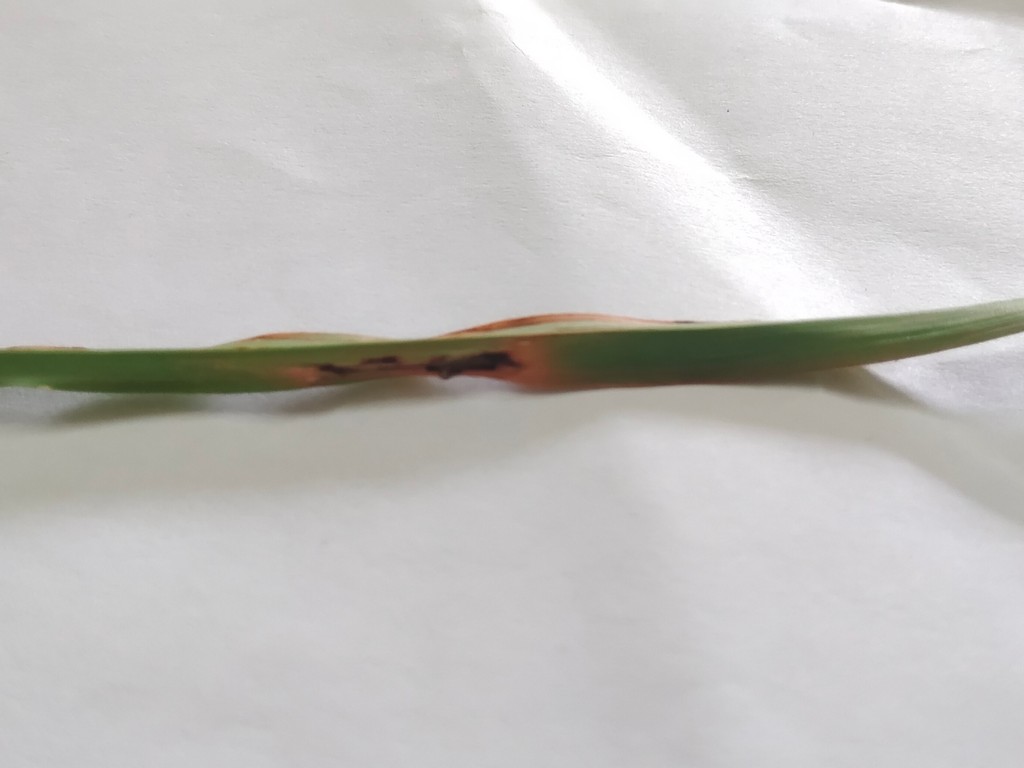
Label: Unhealthy